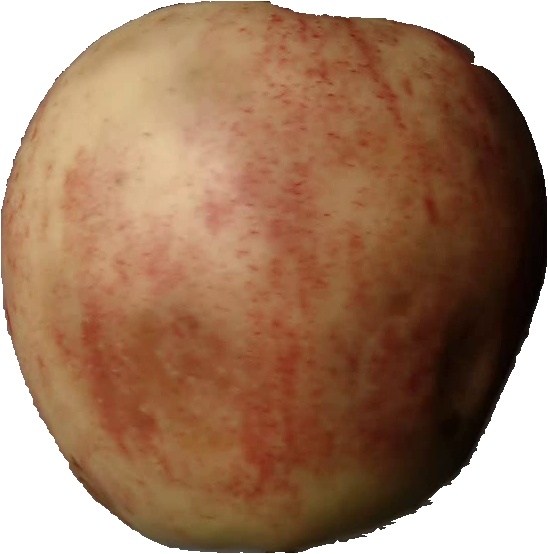
Label: apple_red_3